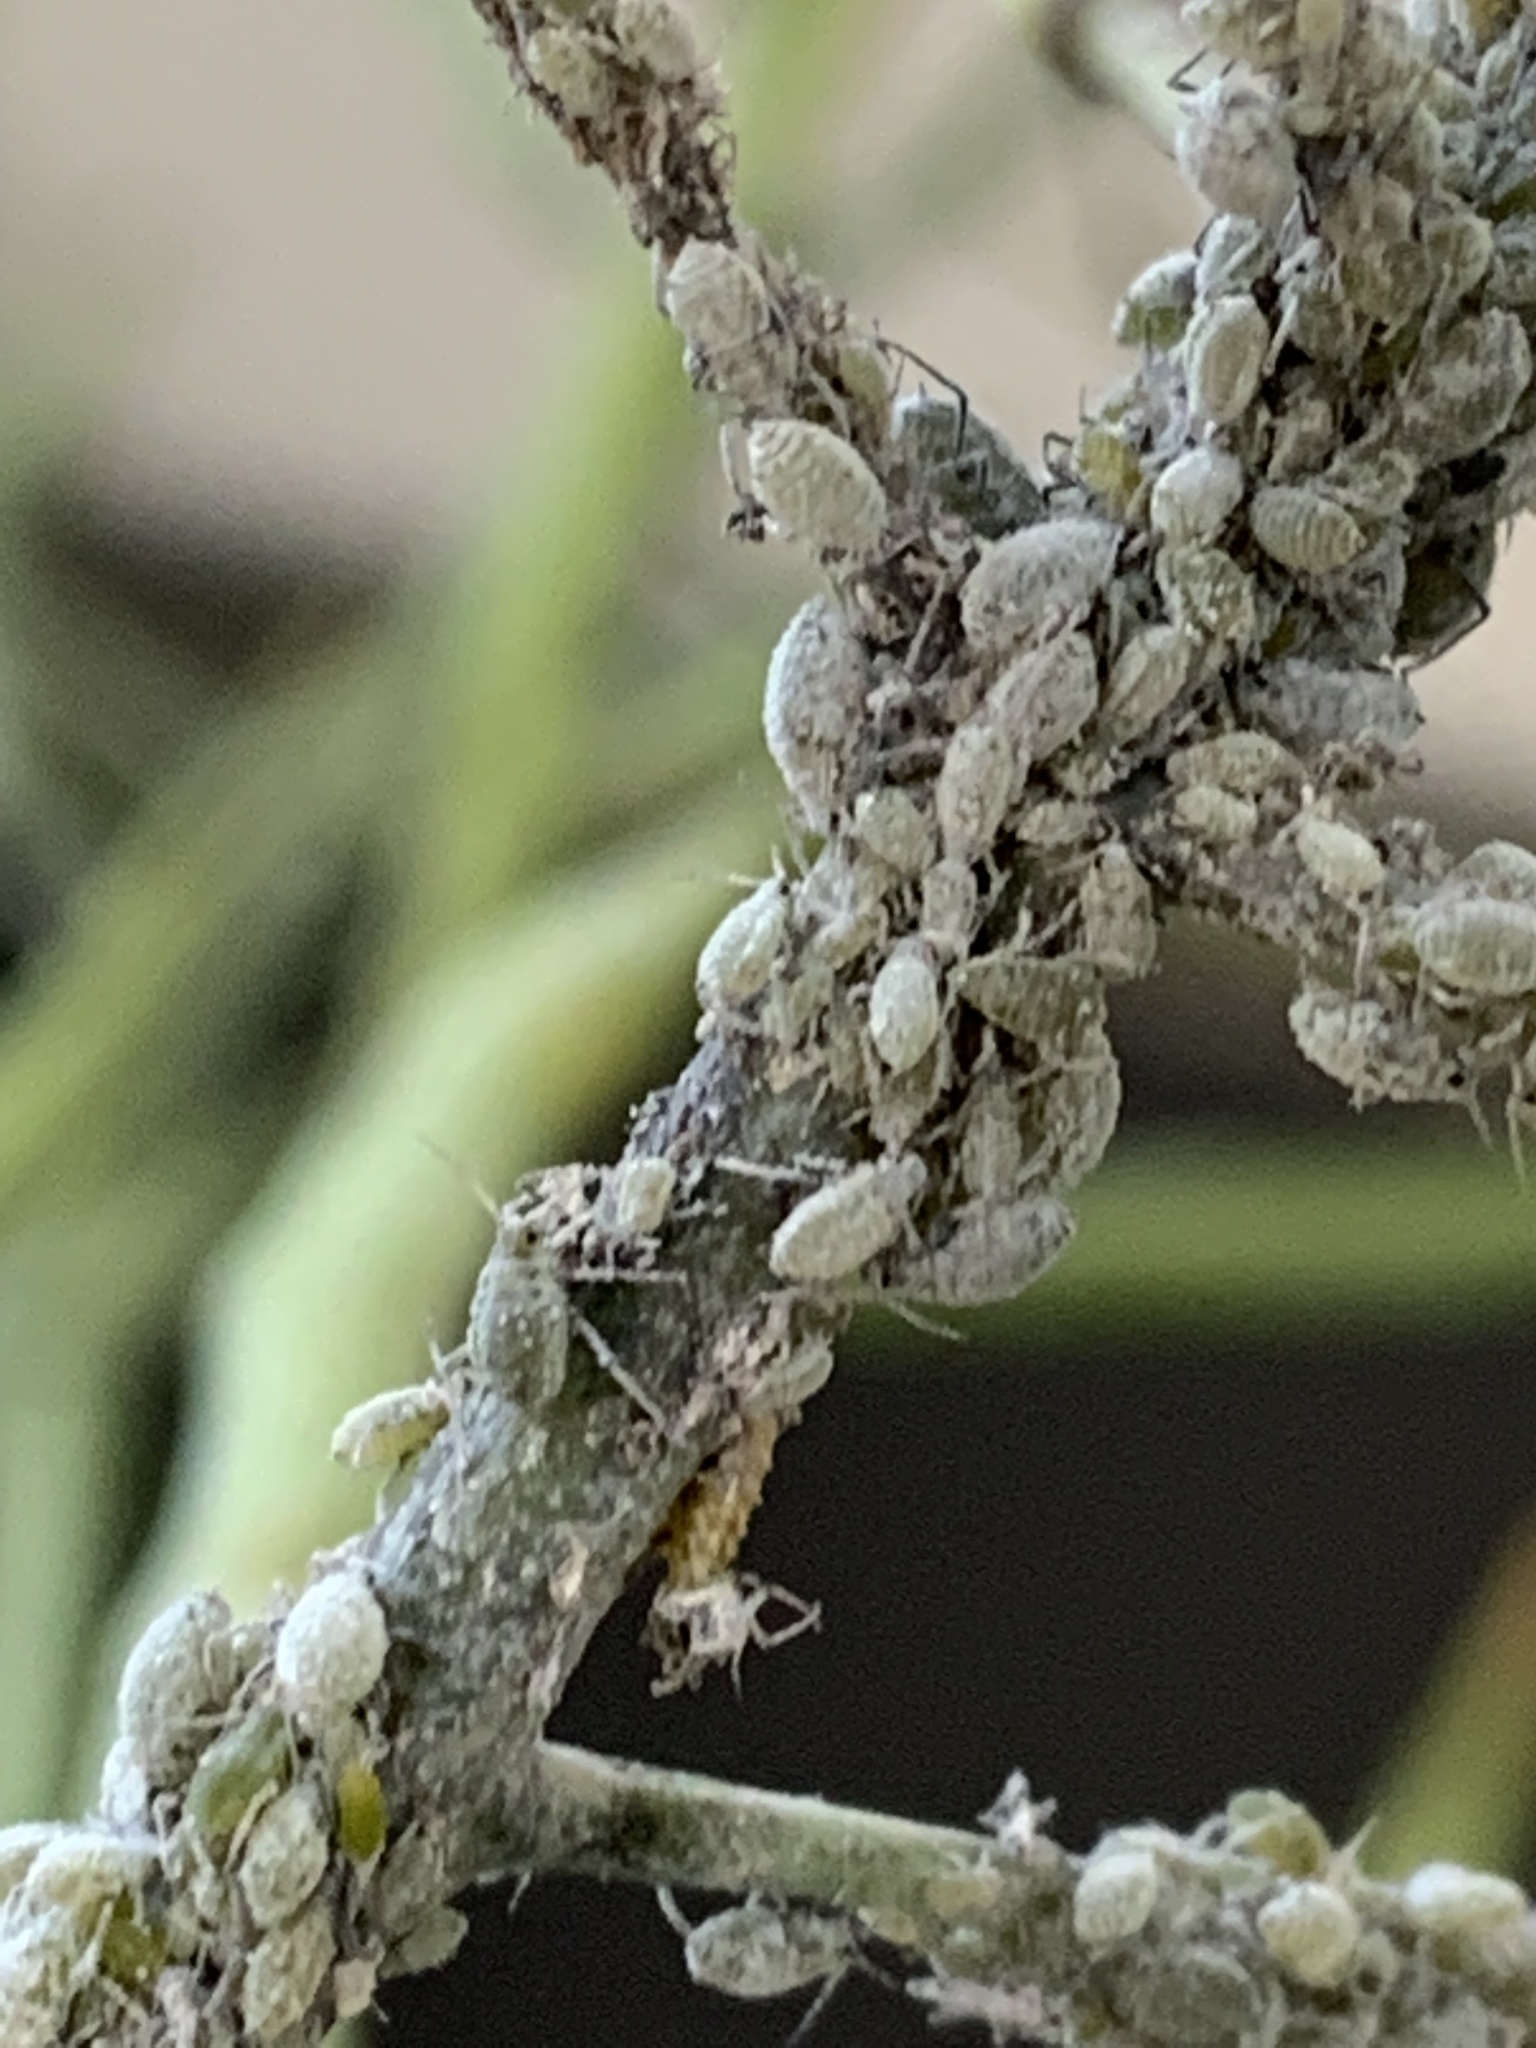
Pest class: cabbage_aphid